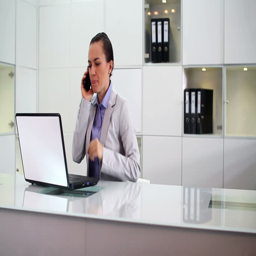
angry businesswoman with cellphone and laptop in the office